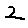
Label: 2